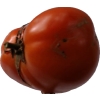
Label: tomato